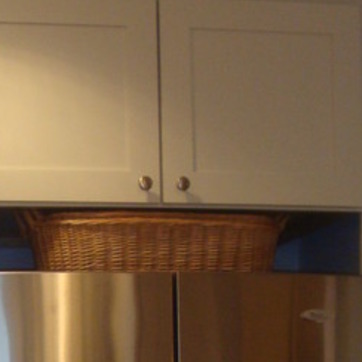
Material: metal